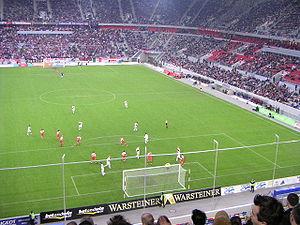
La Merkur Spiel-Arena est un stade à toit rétractable allemand de football situé à Düsseldorf. Il est baptisé ESPRIT arena depuis le 1ᵉʳ juillet 2009, Esprit étant un fabricant de prêt-à-porter allemand. Le contrat signé entre les deux parties est prévu pour une durée minimale de cinq ans.